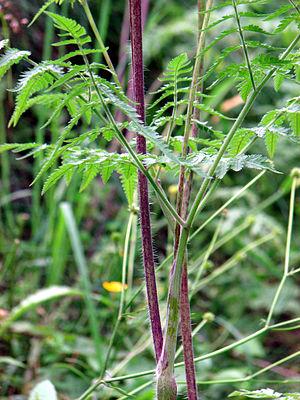
tige et feuilles de Chaerophyllum aureum (cerfeuil doré)